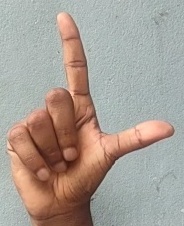
ASL sign: L